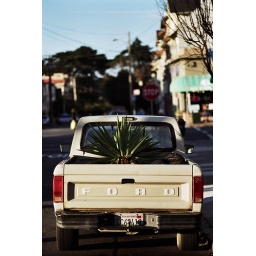
You can grow plants in the bed of a truck.